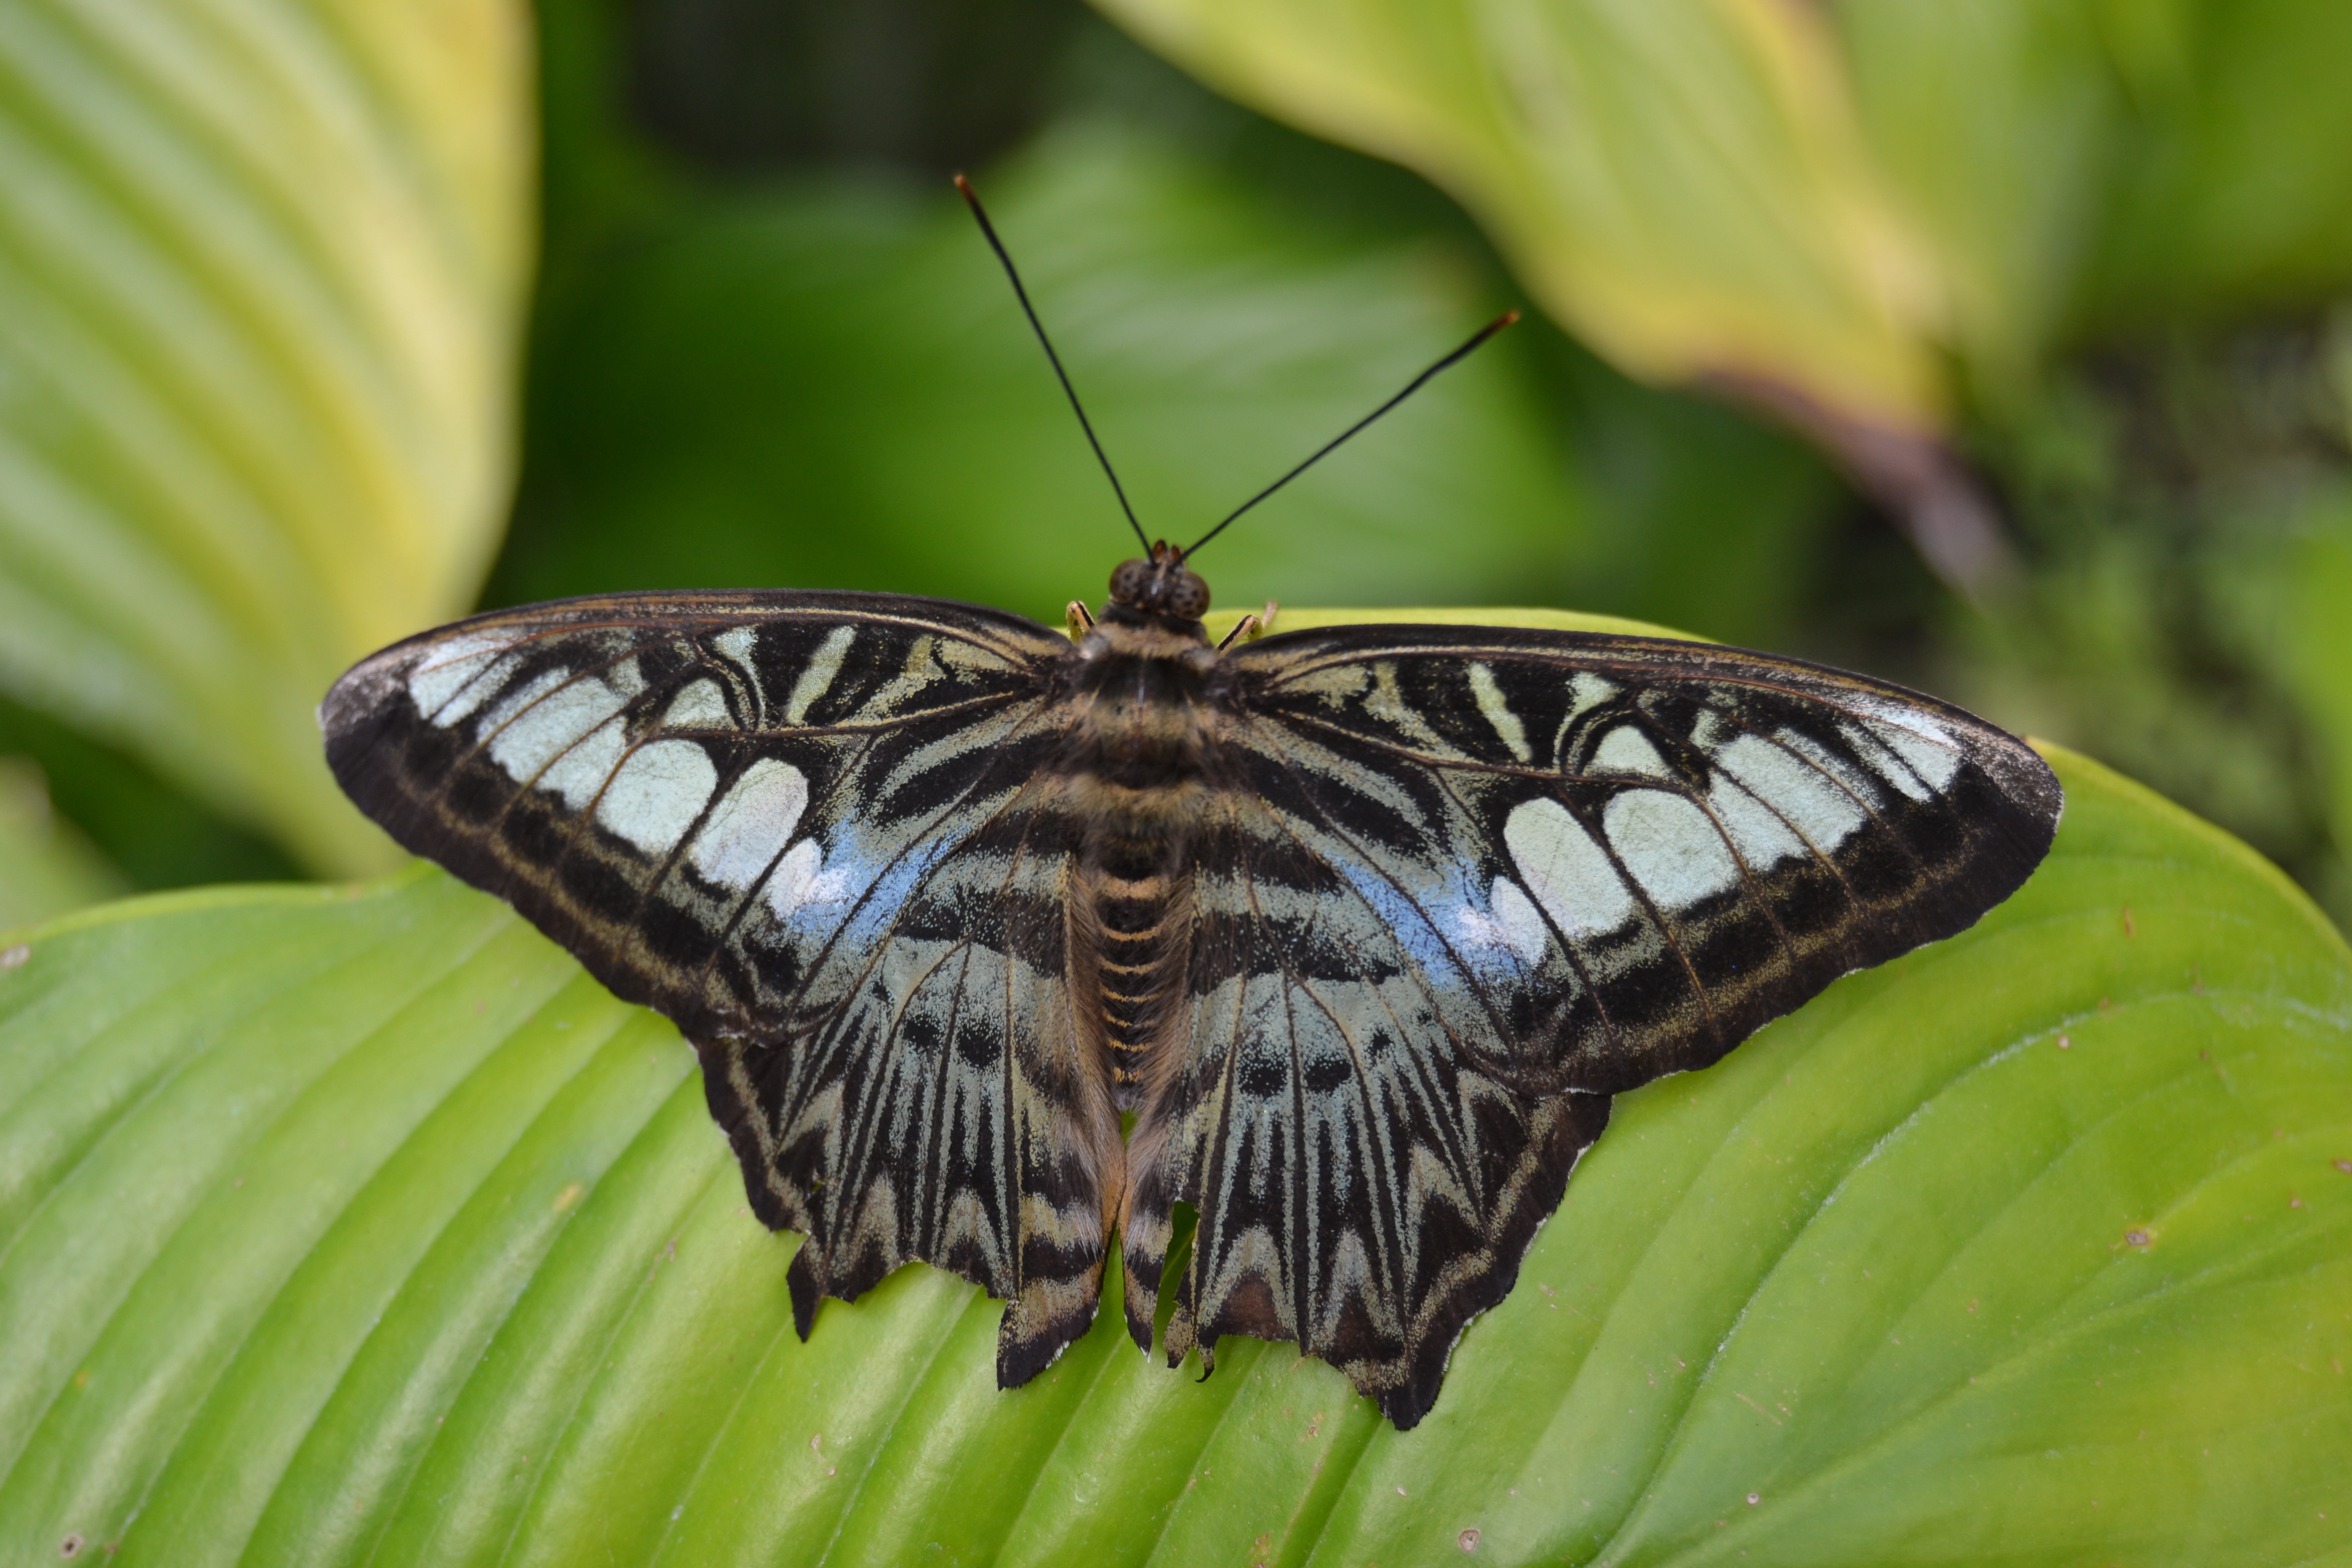
nature, wing, leaf, flower, wildlife, green, insect, botany, butterfly, fauna, invertebrate, close up, picture, tropics, macro photography, arthropod, pollinator, moths and butterflies